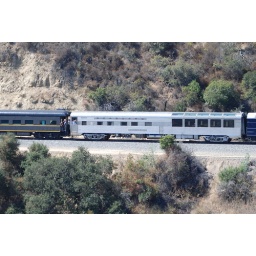
AT&amp;amp;SF # 3751 pulling private car Special goes up the hill near MP 251 in the Fall 2008